'Adud al-Dawla

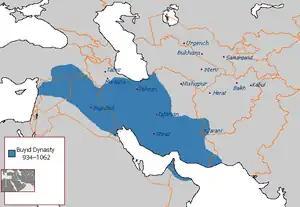
Map of the Buyid realm at the time of Adud al-Dawla's death (Yemen not shown)

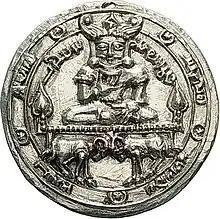
Silver medallion of Adud al-Dawla Cast and chased in high relief. Sasanian-style figure, wearing winged crown and an elaborate tunic with decorated sleeves. It's written in Pahlavic "May the glory increase of the King of Kings, Long live Shah Fanna Khusraw".

Adud al-Dawla, like previous Buyid rulers, maintained the Abbasids in Baghdad, which gave legitimacy to his dynasty in the eyes of some Sunni Muslims. However, he showed more interest than his predecessors to the pre-Islamic culture of Iran, and was proud of his Iranian origin. He visited Persepolis alongside Marasfand, the Zoroastrian chief priest ("mobad") of Kazerun, who read the pre-Islamic inscriptions in the city for him. Adud al-Dawla later left an inscription in the city, which tells about his awareness of being heir of an ancient pre-Islamic civilization. Adud al-Dawla even claimed descent from the Sasanian king Bahram V Gor, minted coins of him wearing a Sasanian type crown, which carried the traditional Sasanian inscription, "Shahanshah, may his glory increase." The reverse side of the coin said: "May Shah Fanna Khusraw live long."